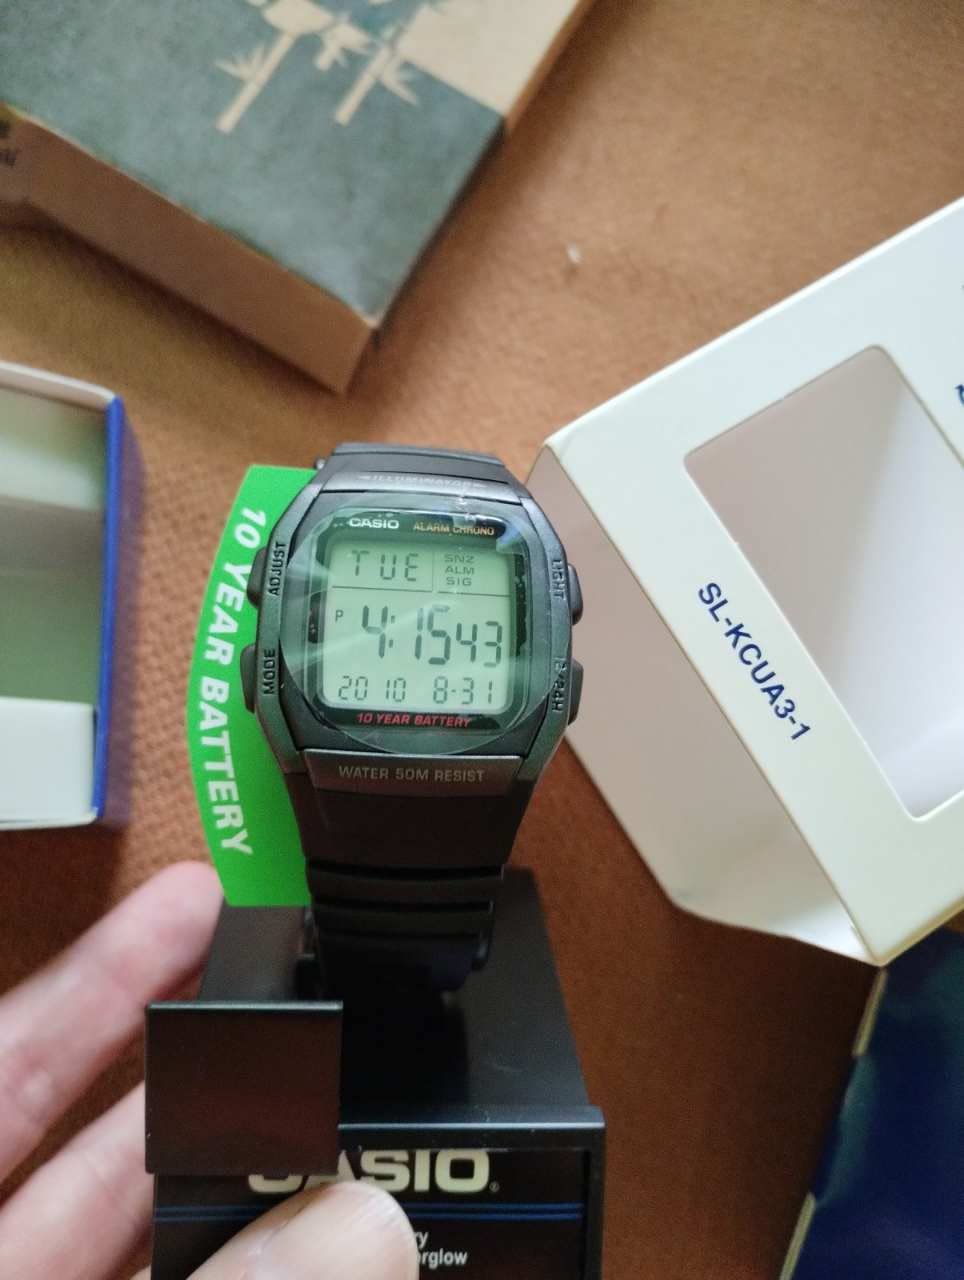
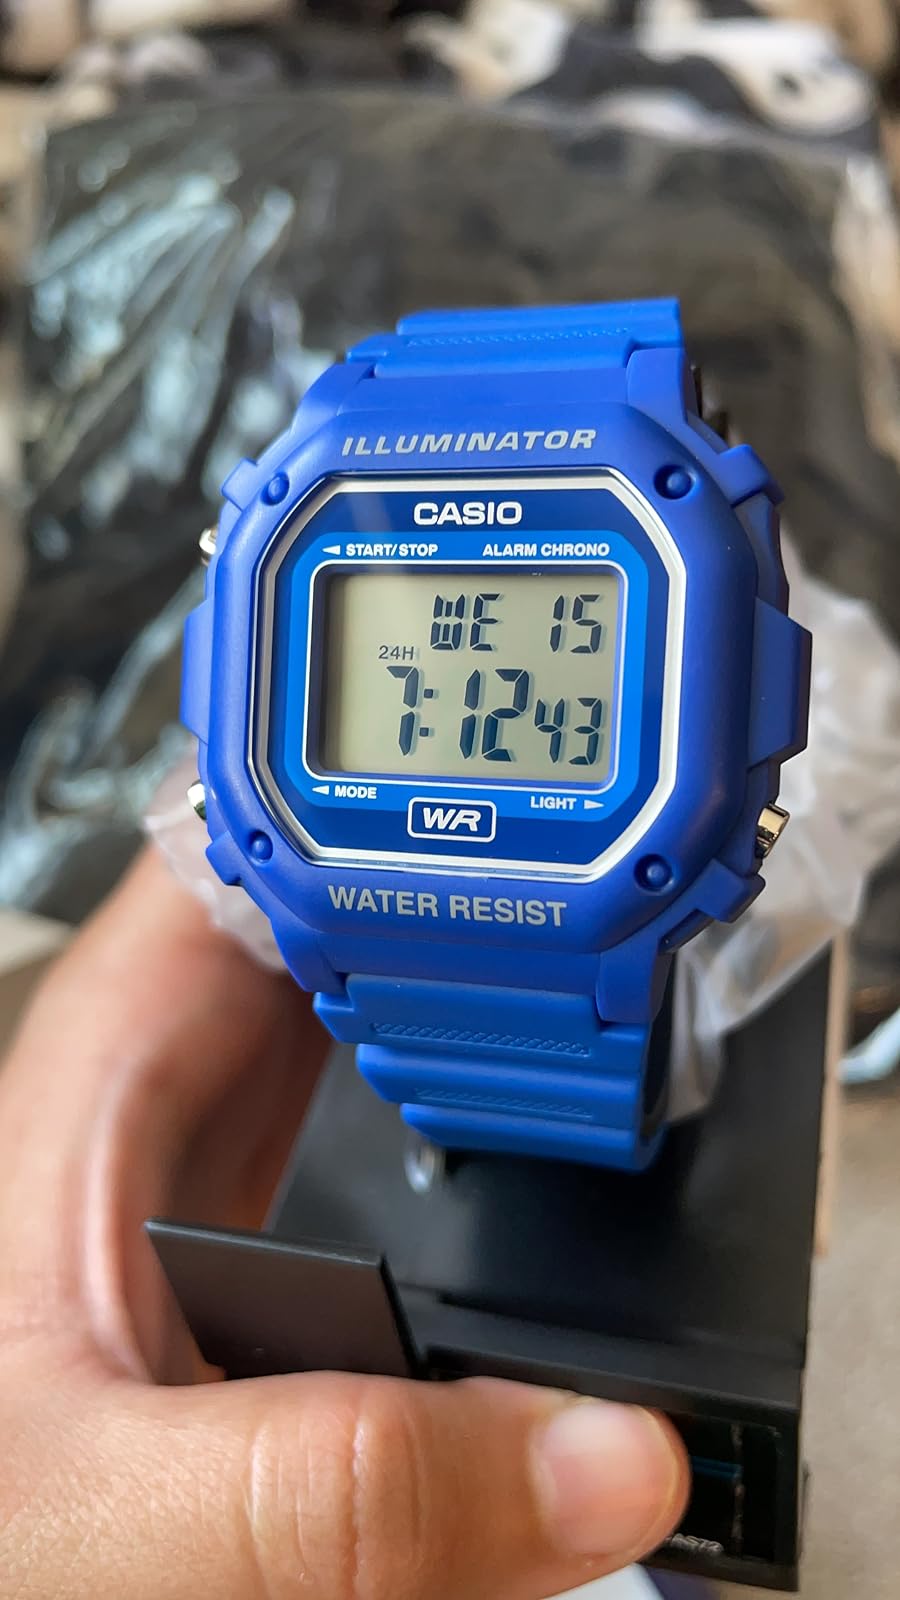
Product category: accessories_watch
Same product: no